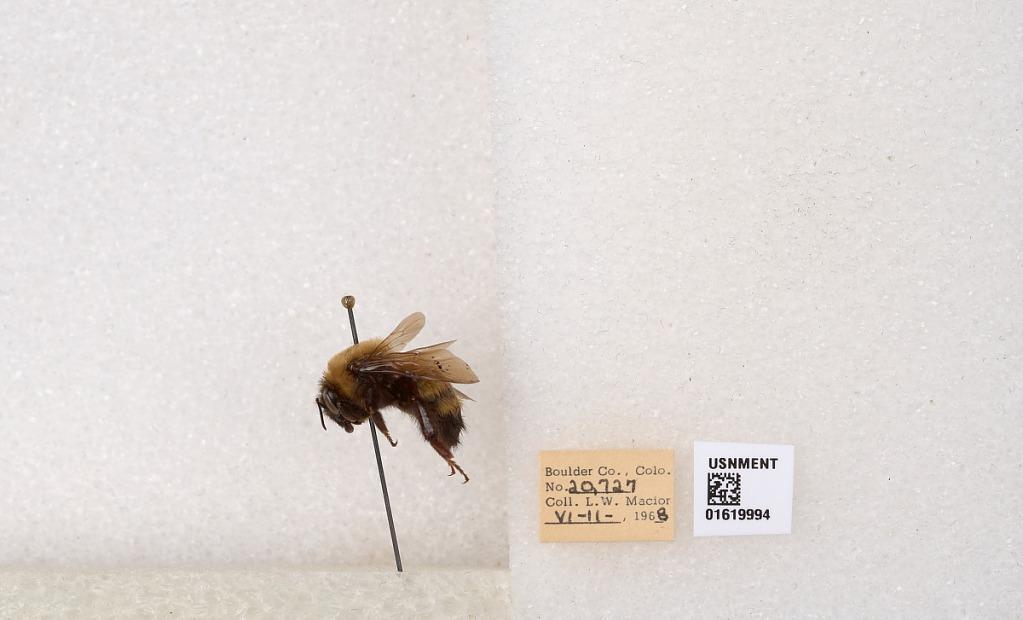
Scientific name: Bombus (Bombus) nevadensis Cresson